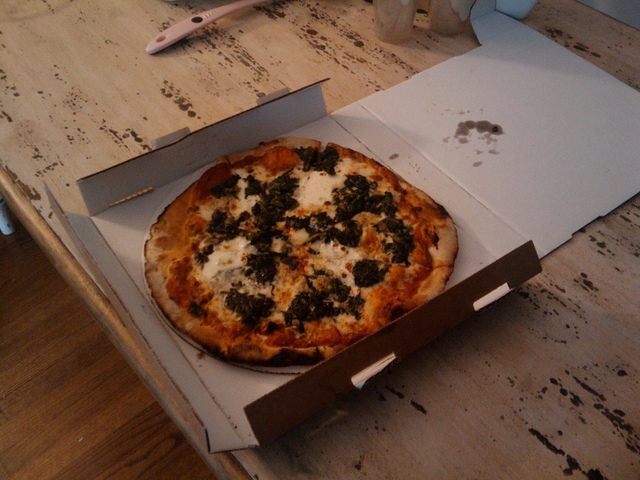
user: Given an image and a question. Answer the question in a short answer. Question: What kind of food is this? Short Answer:
assistant: pizza